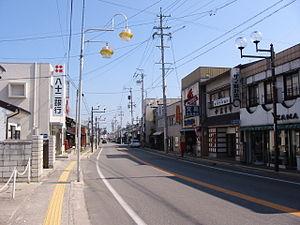
Ikeda est un bourg du district de Kitaazumi, dans la préfecture de Nagano, au Japon.